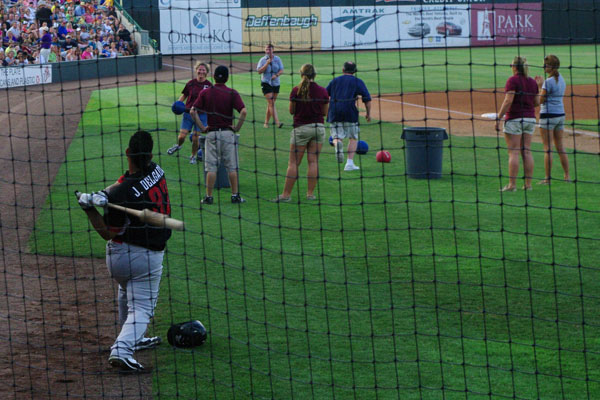
các cầu thủ bóng chày đang đứng trên sân vận động